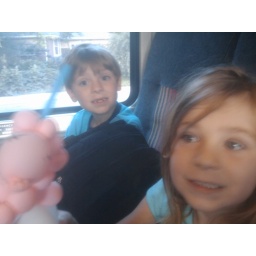
Max saw a car with a bike in a roof rack and thought it was the craziest. thing ever.